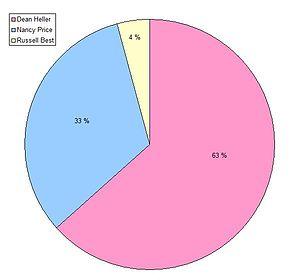
Résultats des élections 2010 à la Chambre des représentants des Etats-Unis, dans le 2ème district du Nevada.
Dean Arthur Heller, né le 10 mai 1960 à Castro Valley, est un homme politique américain, membre du Parti républicain et sénateur du Nevada au Congrès des États-Unis depuis 2011.